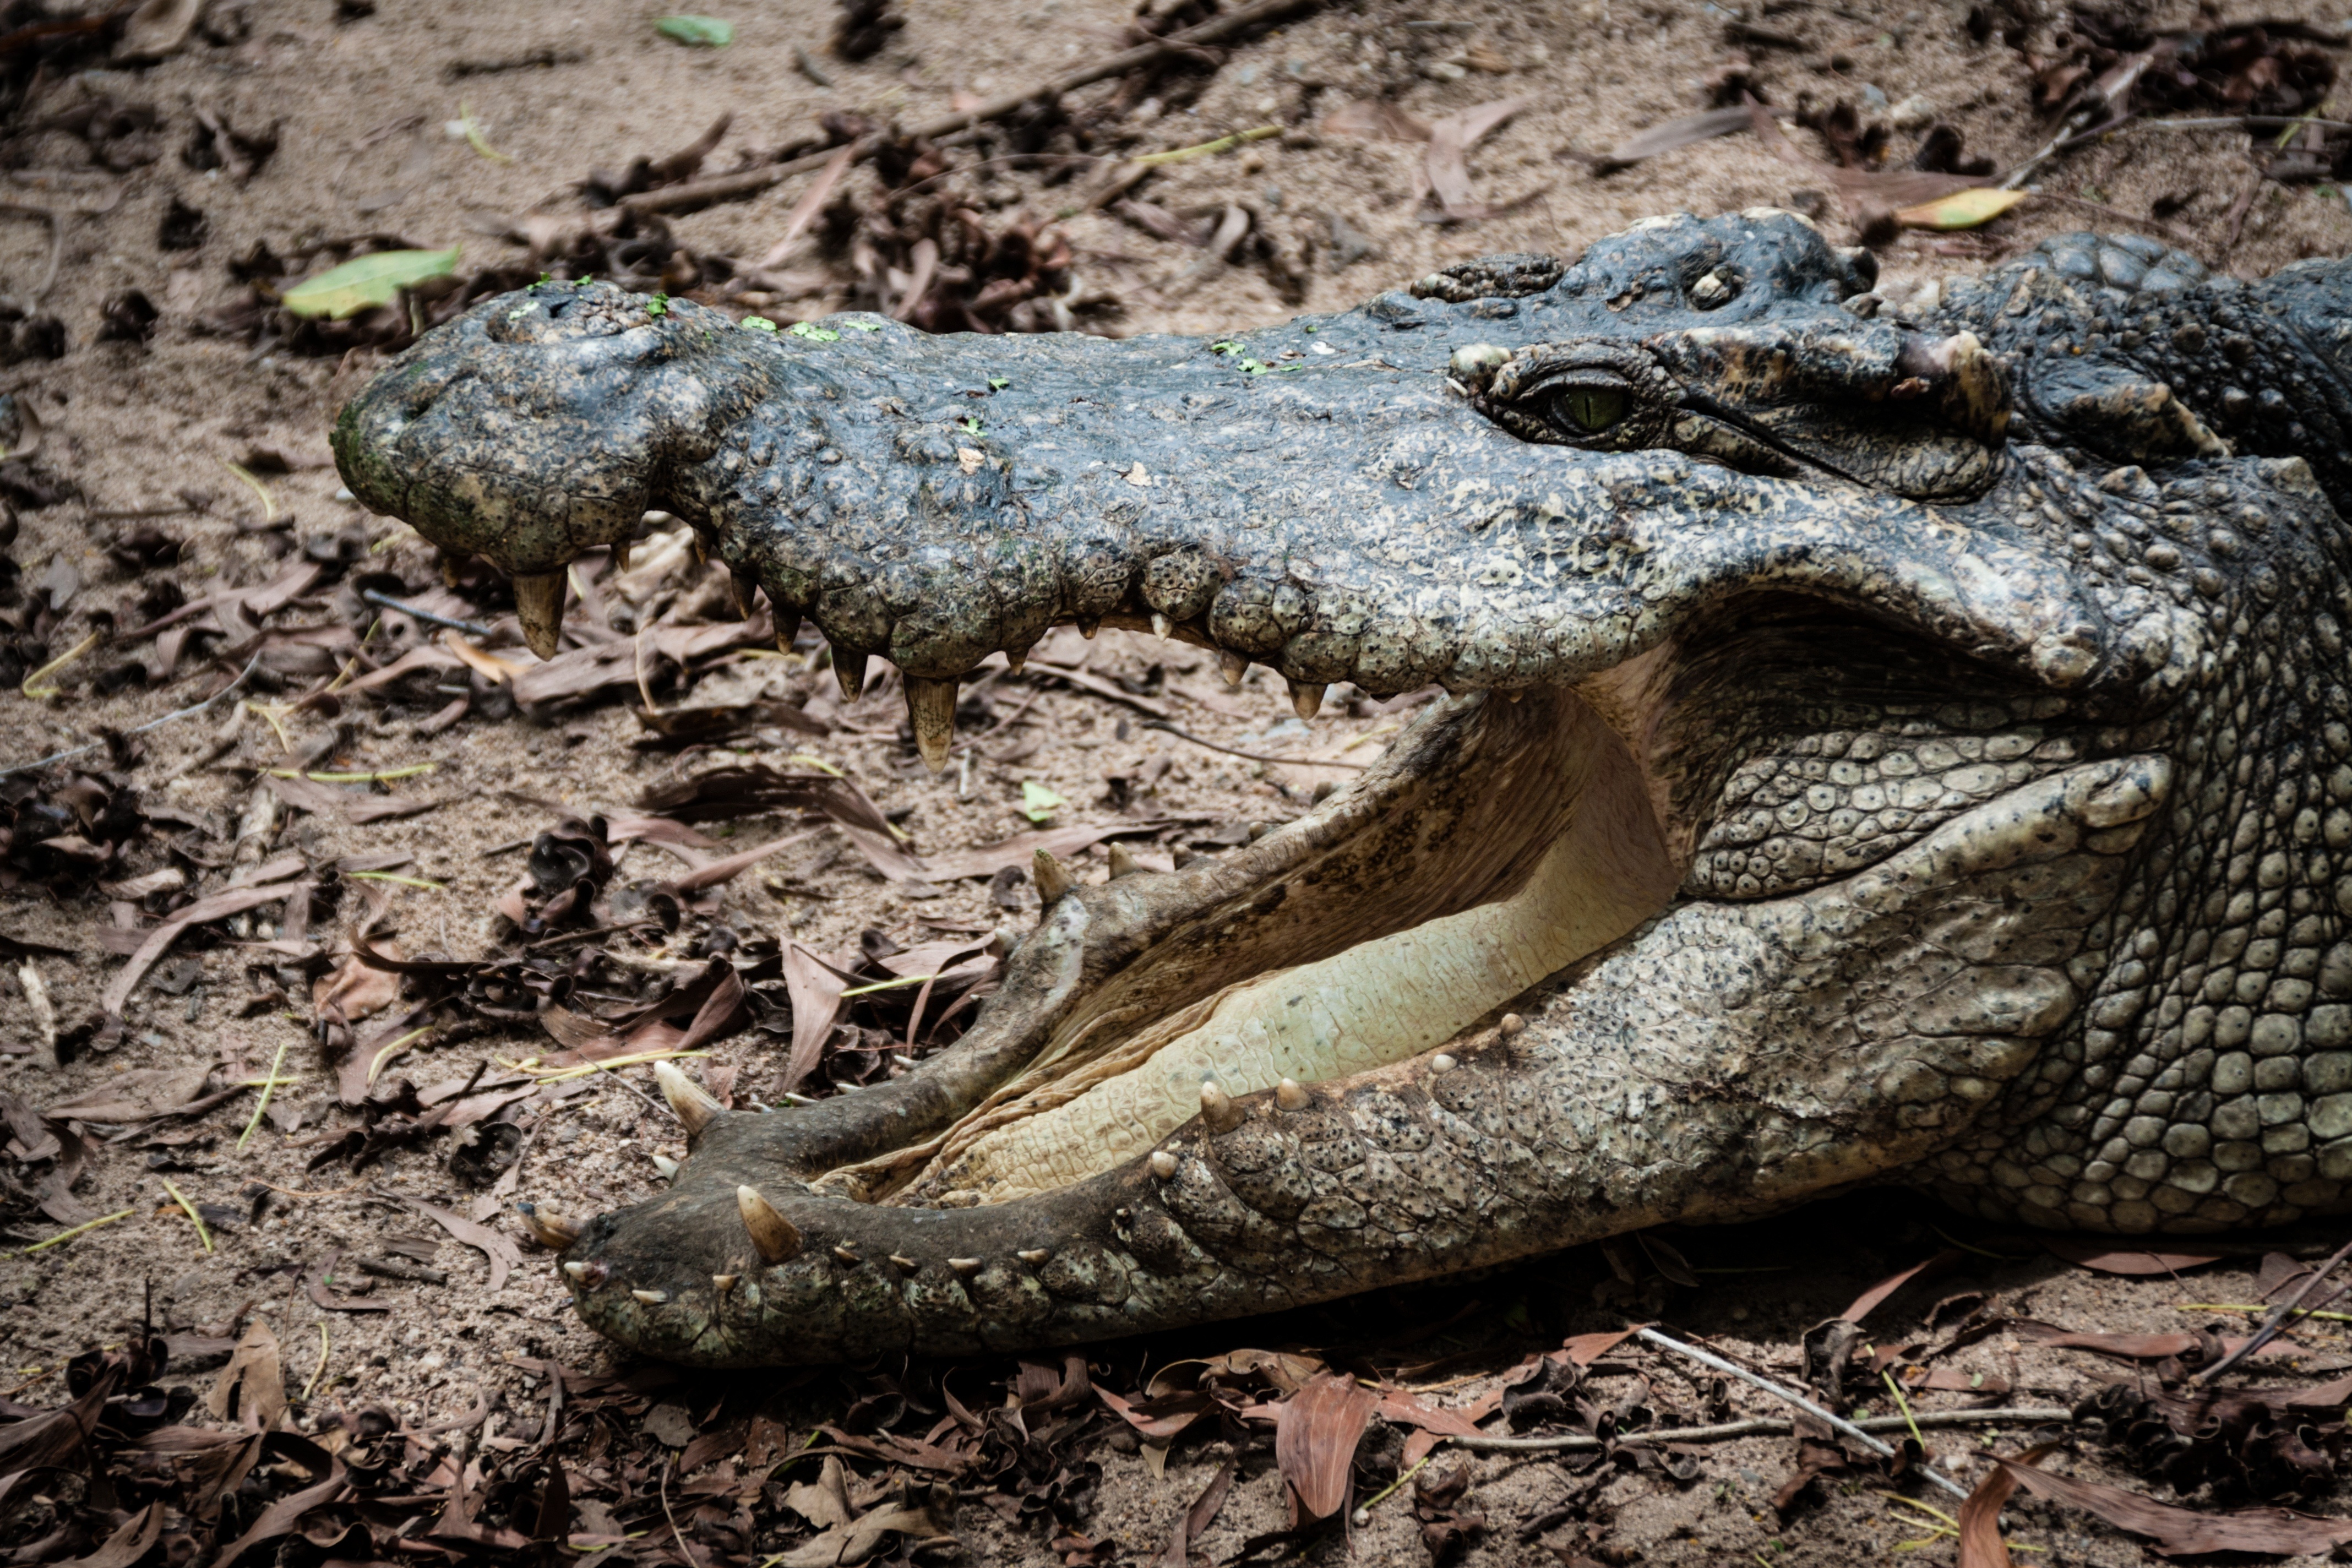
wildlife, reptile, fauna, crocodile, alligator, vertebrate, teeth, dangerous, serpent, agamidae, open mouth, crocodilia, gab, komodo dragon, american alligator, sidewinder, scaled reptile, lacertidae, nile crocodile